Transit (2018 film)

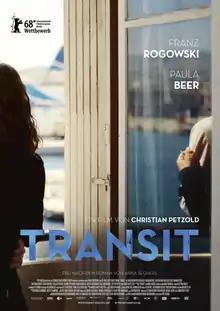
Film poster

Transit is a 2018 German drama film written and directed by Christian Petzold. It is based on Anna Seghers's 1944 novel of the same name and adapted to be set in the present. The film follows a refugee (Franz Rogowski) who impersonates a dead writer in an attempt to flee a fascist state. The film was a critical success and was selected to compete for the Golden Bear in the main competition section at the 68th Berlin International Film Festival.